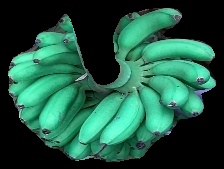
Variety: rasbale
Grade: grade1